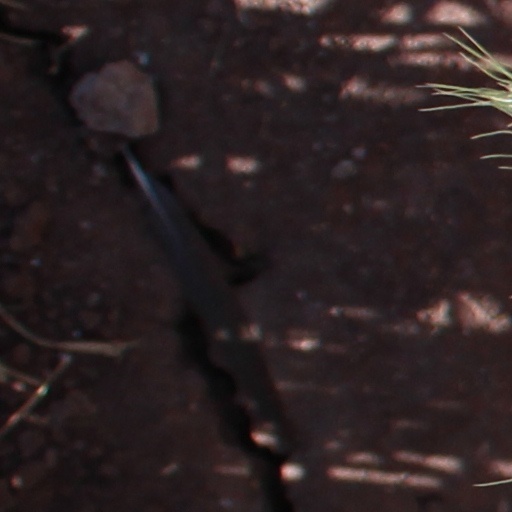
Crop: wheat